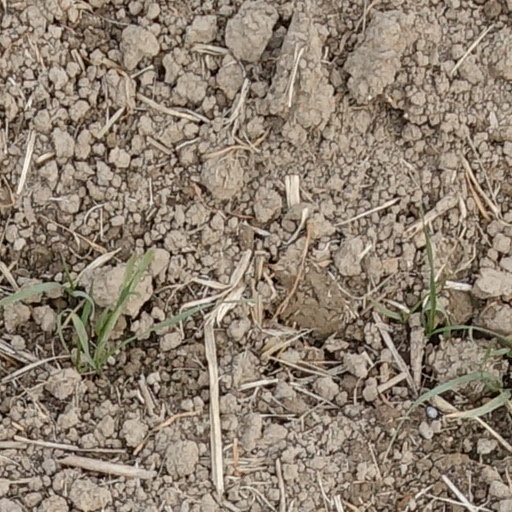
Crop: wheat